Tangerine Bank

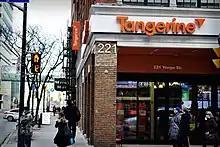
Former Tangerine Bank cafe on Yonge Street in downtown Toronto (permanently closed 2020)

Operating without traditional bank branches, ING Direct Canada instead opened a small network of ING Direct Cafes for its face-to-face contact points. The first café opened in Toronto in 1997, with a further three opening in Vancouver, Montreal and Calgary, as well a second Toronto location.